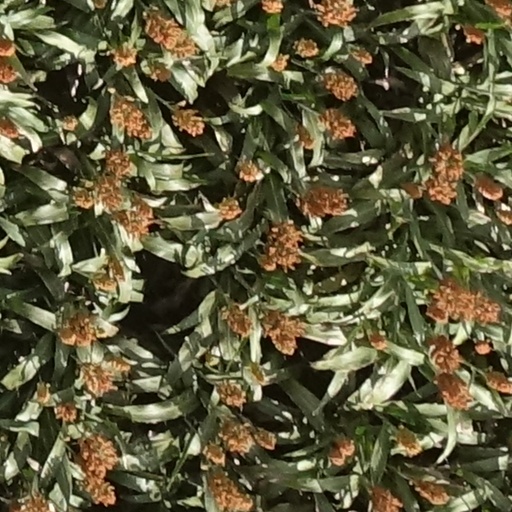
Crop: sorghum